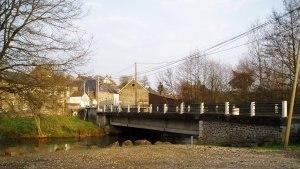
Cahan est une commune française, située dans le département de l'Orne en région Normandie, peuplée de 181 habitants en 2017.